Answer in natural language. Is brown wooden chair (marked A) to the right of gray lshaped countertop (marked B)? Choose between the following options: yes or no
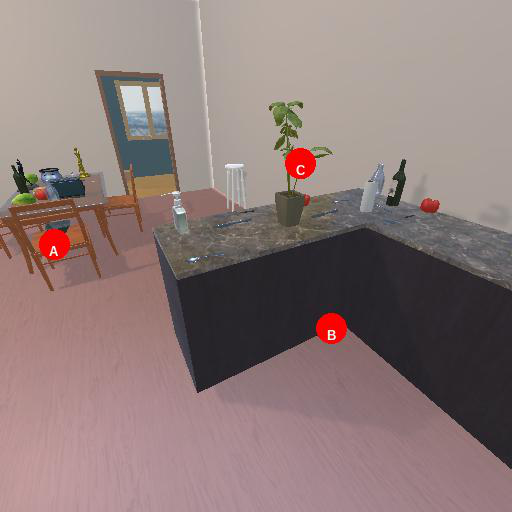
<answer>no</answer>